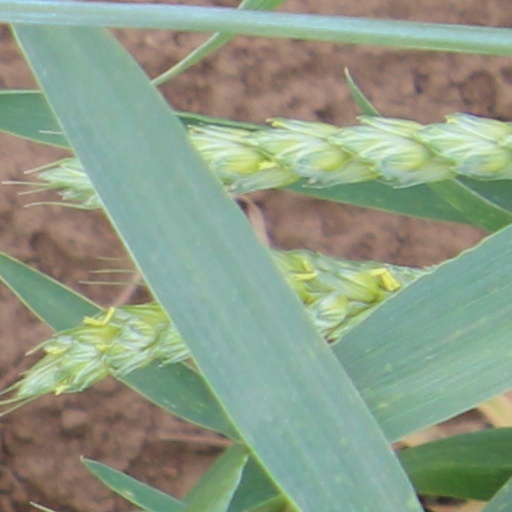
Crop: wheat